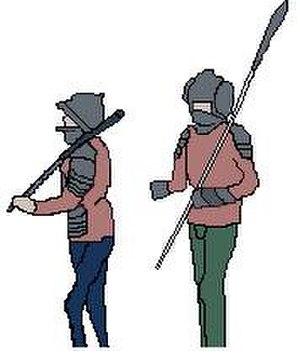
Un jaque est un vêtement ou une défense corporelle, en fer, cuir, tissu, etc. s'ouvrant par devant.